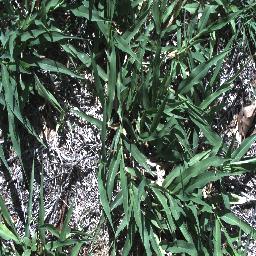
Label: negative